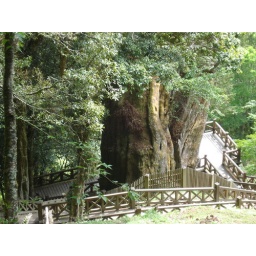
2700-year-old Taiwan Cedar tree near Yushan (Jade Mountain) National Park. Yushan is the highest mountain in Southeast Asia - 3952m)